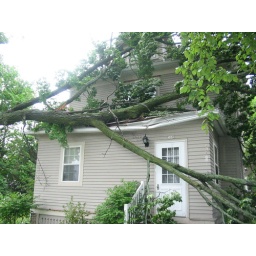
It fell right in front of our bedroom window